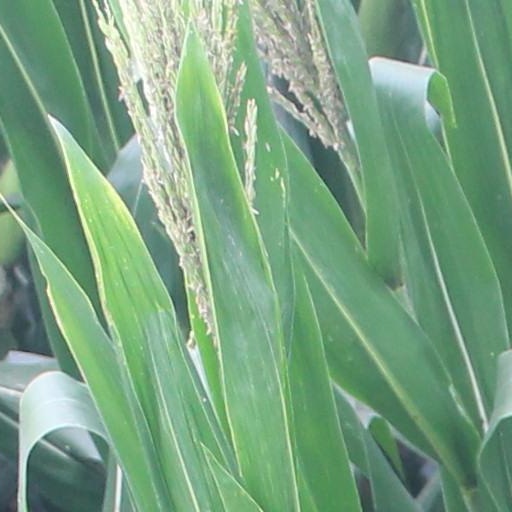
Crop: maize; corn